Vashon Hardware Store

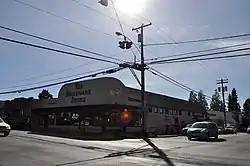
Vashon Hardware Store

Vashon Hardware Store, now known as The Hardware Store Restaurant, is a commercial building in Vashon, Washington. Built in 1890, it was added to the National Register of Historic Places in 2000.